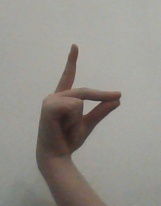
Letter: ta